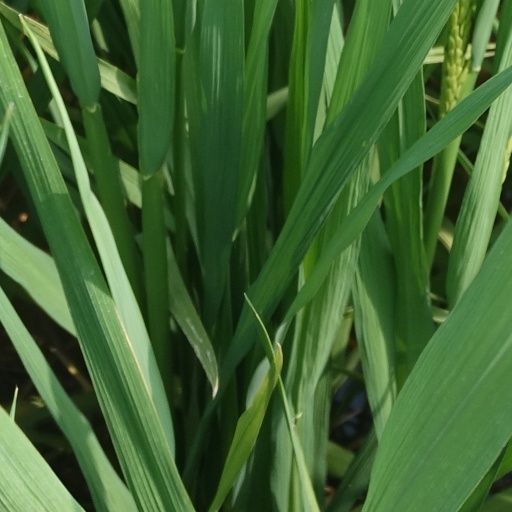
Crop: rice